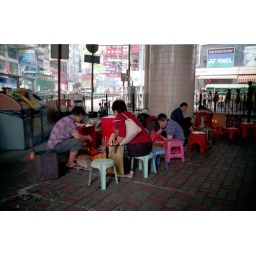
Hitting the small people under the swan neck bridge